Herbert Jones (bishop of Lewes)

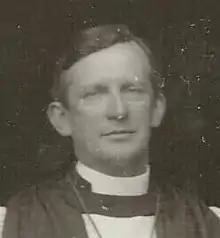
Rt. Rev. Herbert Jones, Suffragen Bishop of Lewes

Herbert Edward Jones (6 April 1861 – 20 February 1920) was an English clergyman, the second Suffragan Bishop of Lewes and Archdeacon of Chichester.